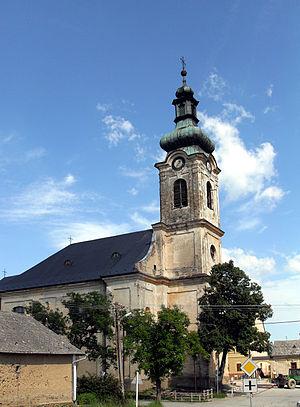
Vyšný Medzev est un village de Slovaquie situé dans la région de Košice. En 2011, sa population était de 533 habitants.